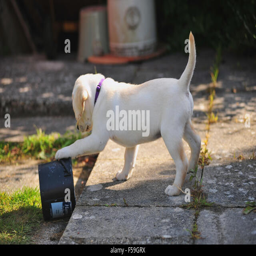
a young yellow puppy plays with flower pot in a garden